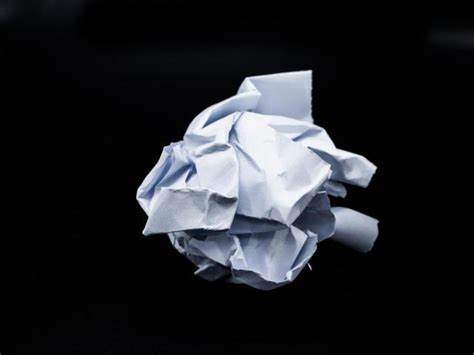
Waste category: paper